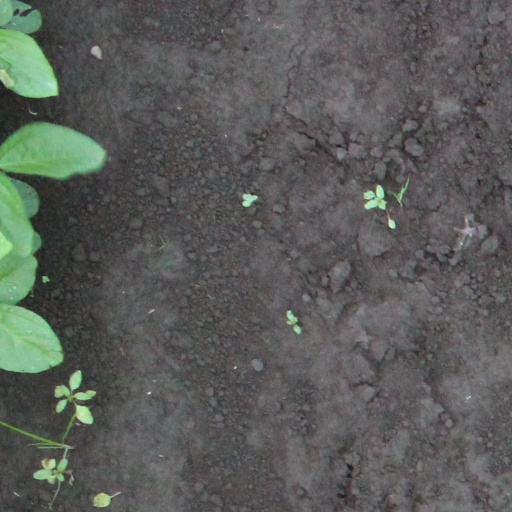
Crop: soybean